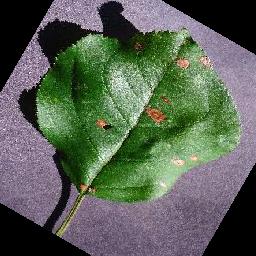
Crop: apple
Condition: black_rot